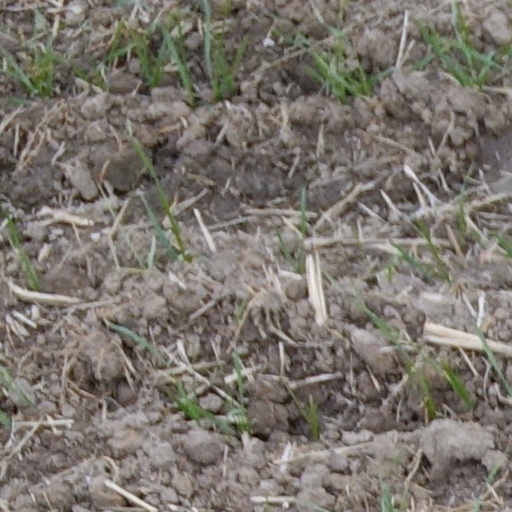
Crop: wheat